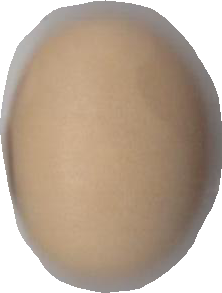
Variety: Anjasmoro